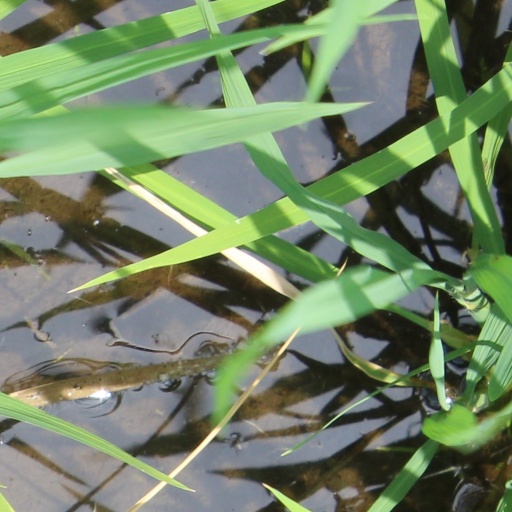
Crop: rice